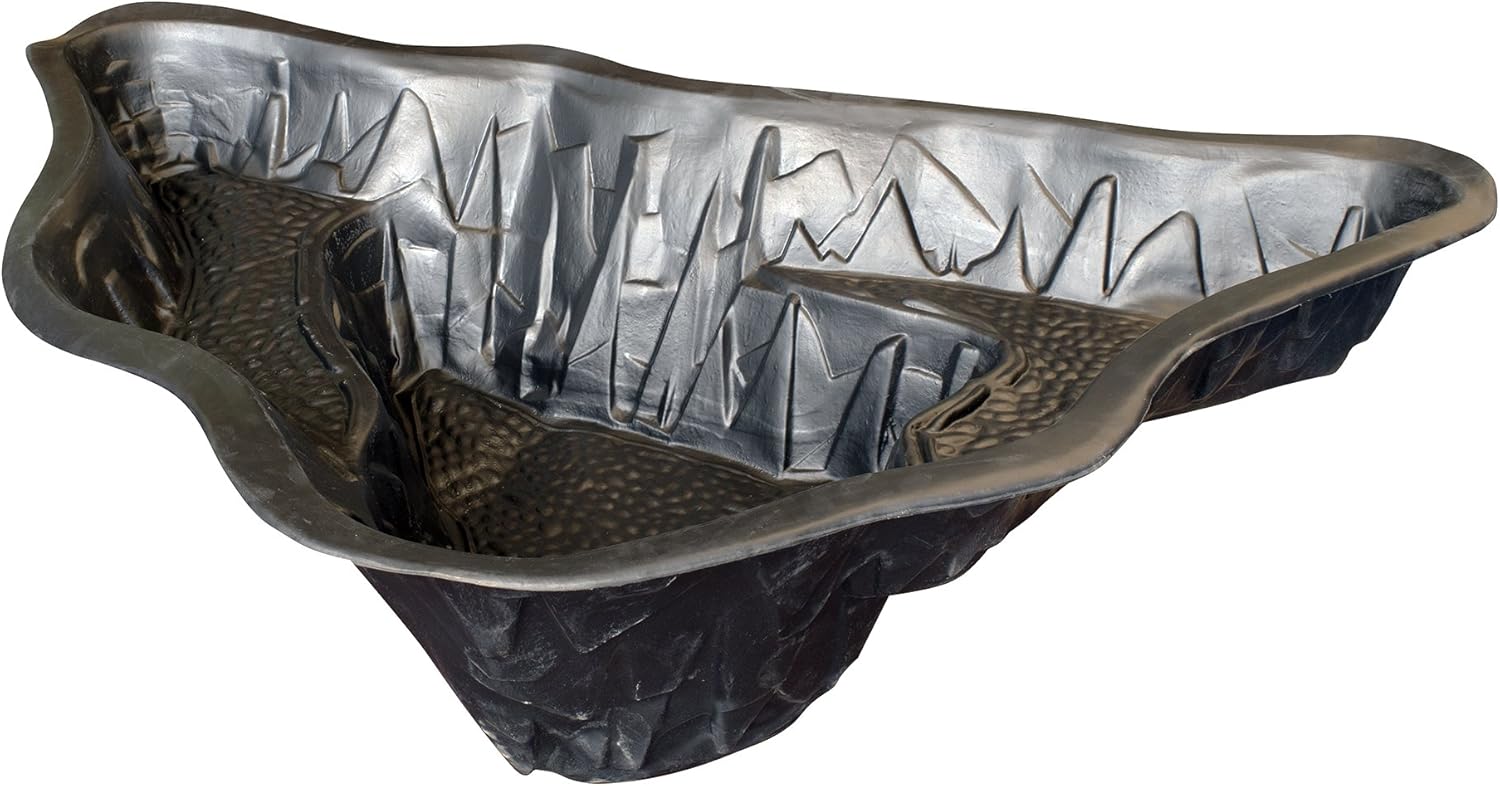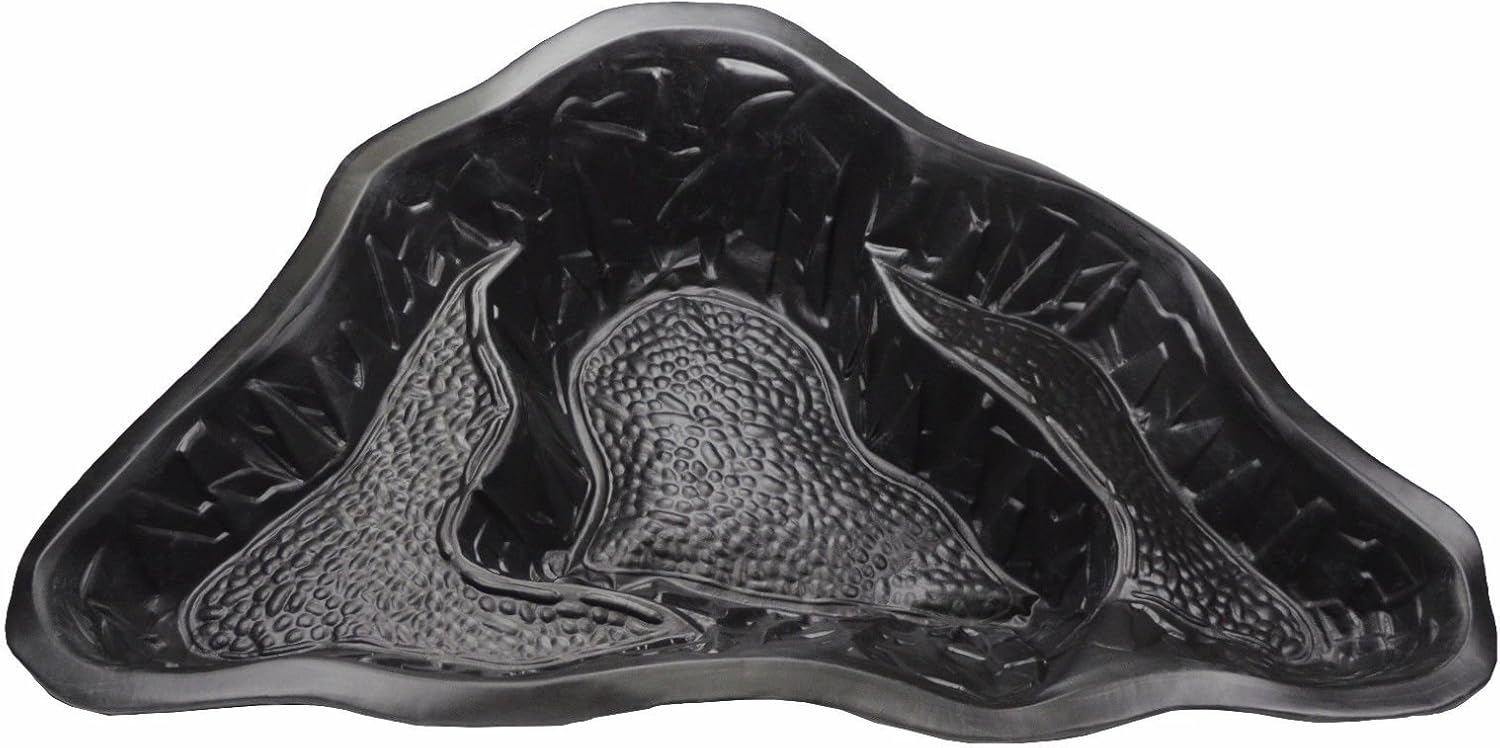
Preformed Flexform Liner Pond - Chesapeake - 163 Gallons by NurseryPro
Category: Amazon Home
A flexible preformed pond that’s easy to transport and install. All the durability of a plastic preformed pond with the flexibility of a liner. 67” length X 47” Width X 18.6” deep (163 Gallons). Discontinued Product
Features: A flexible preformed pond that’s easy to transport and install. | All the durability of a plastic preformed pond with the flexibility of a liner. | 67” length X 47” Width X 18.6” deep (163 Gallons). | Safe for fish and Plants! | Easily transported by folding the flexible preformed liner into a box.